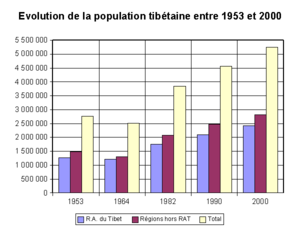
Le Grand Bond en avant de Mao Zedong a provoqué une grande famine en Chine entre 1958 et 1962 et aurait fait 15 millions de morts.
Le Tibet, ou anciennement Thibet, est une région de plateau située au nord de l'Himalaya en Asie, habitée traditionnellement par les Tibétains et d'autres groupes ethniques et comportant également une population importante de Hans et de Huis. Le Tibet est le plateau habité le plus élevé de la planète, avec une altitude moyenne de 4 900 m.
Selon la loi chinoise, la politique de l'enfant unique en vigueur en Chine ne s'applique pas aux minorités ethniques mais uniquement aux Han, ethnie majoritaire, et les familles tibétaines de bergers et d'agriculteurs comptent souvent deux enfants ou plus.
Les Tibétains, ou autrefois Thibétains forment un des peuples natifs du Tibet. Ce terme peut également être utilisé pour dénommer tout habitant du Tibet, quel que soit ses origines.